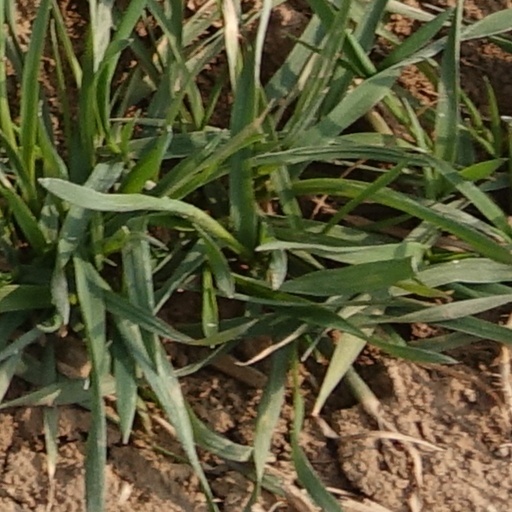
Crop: wheat